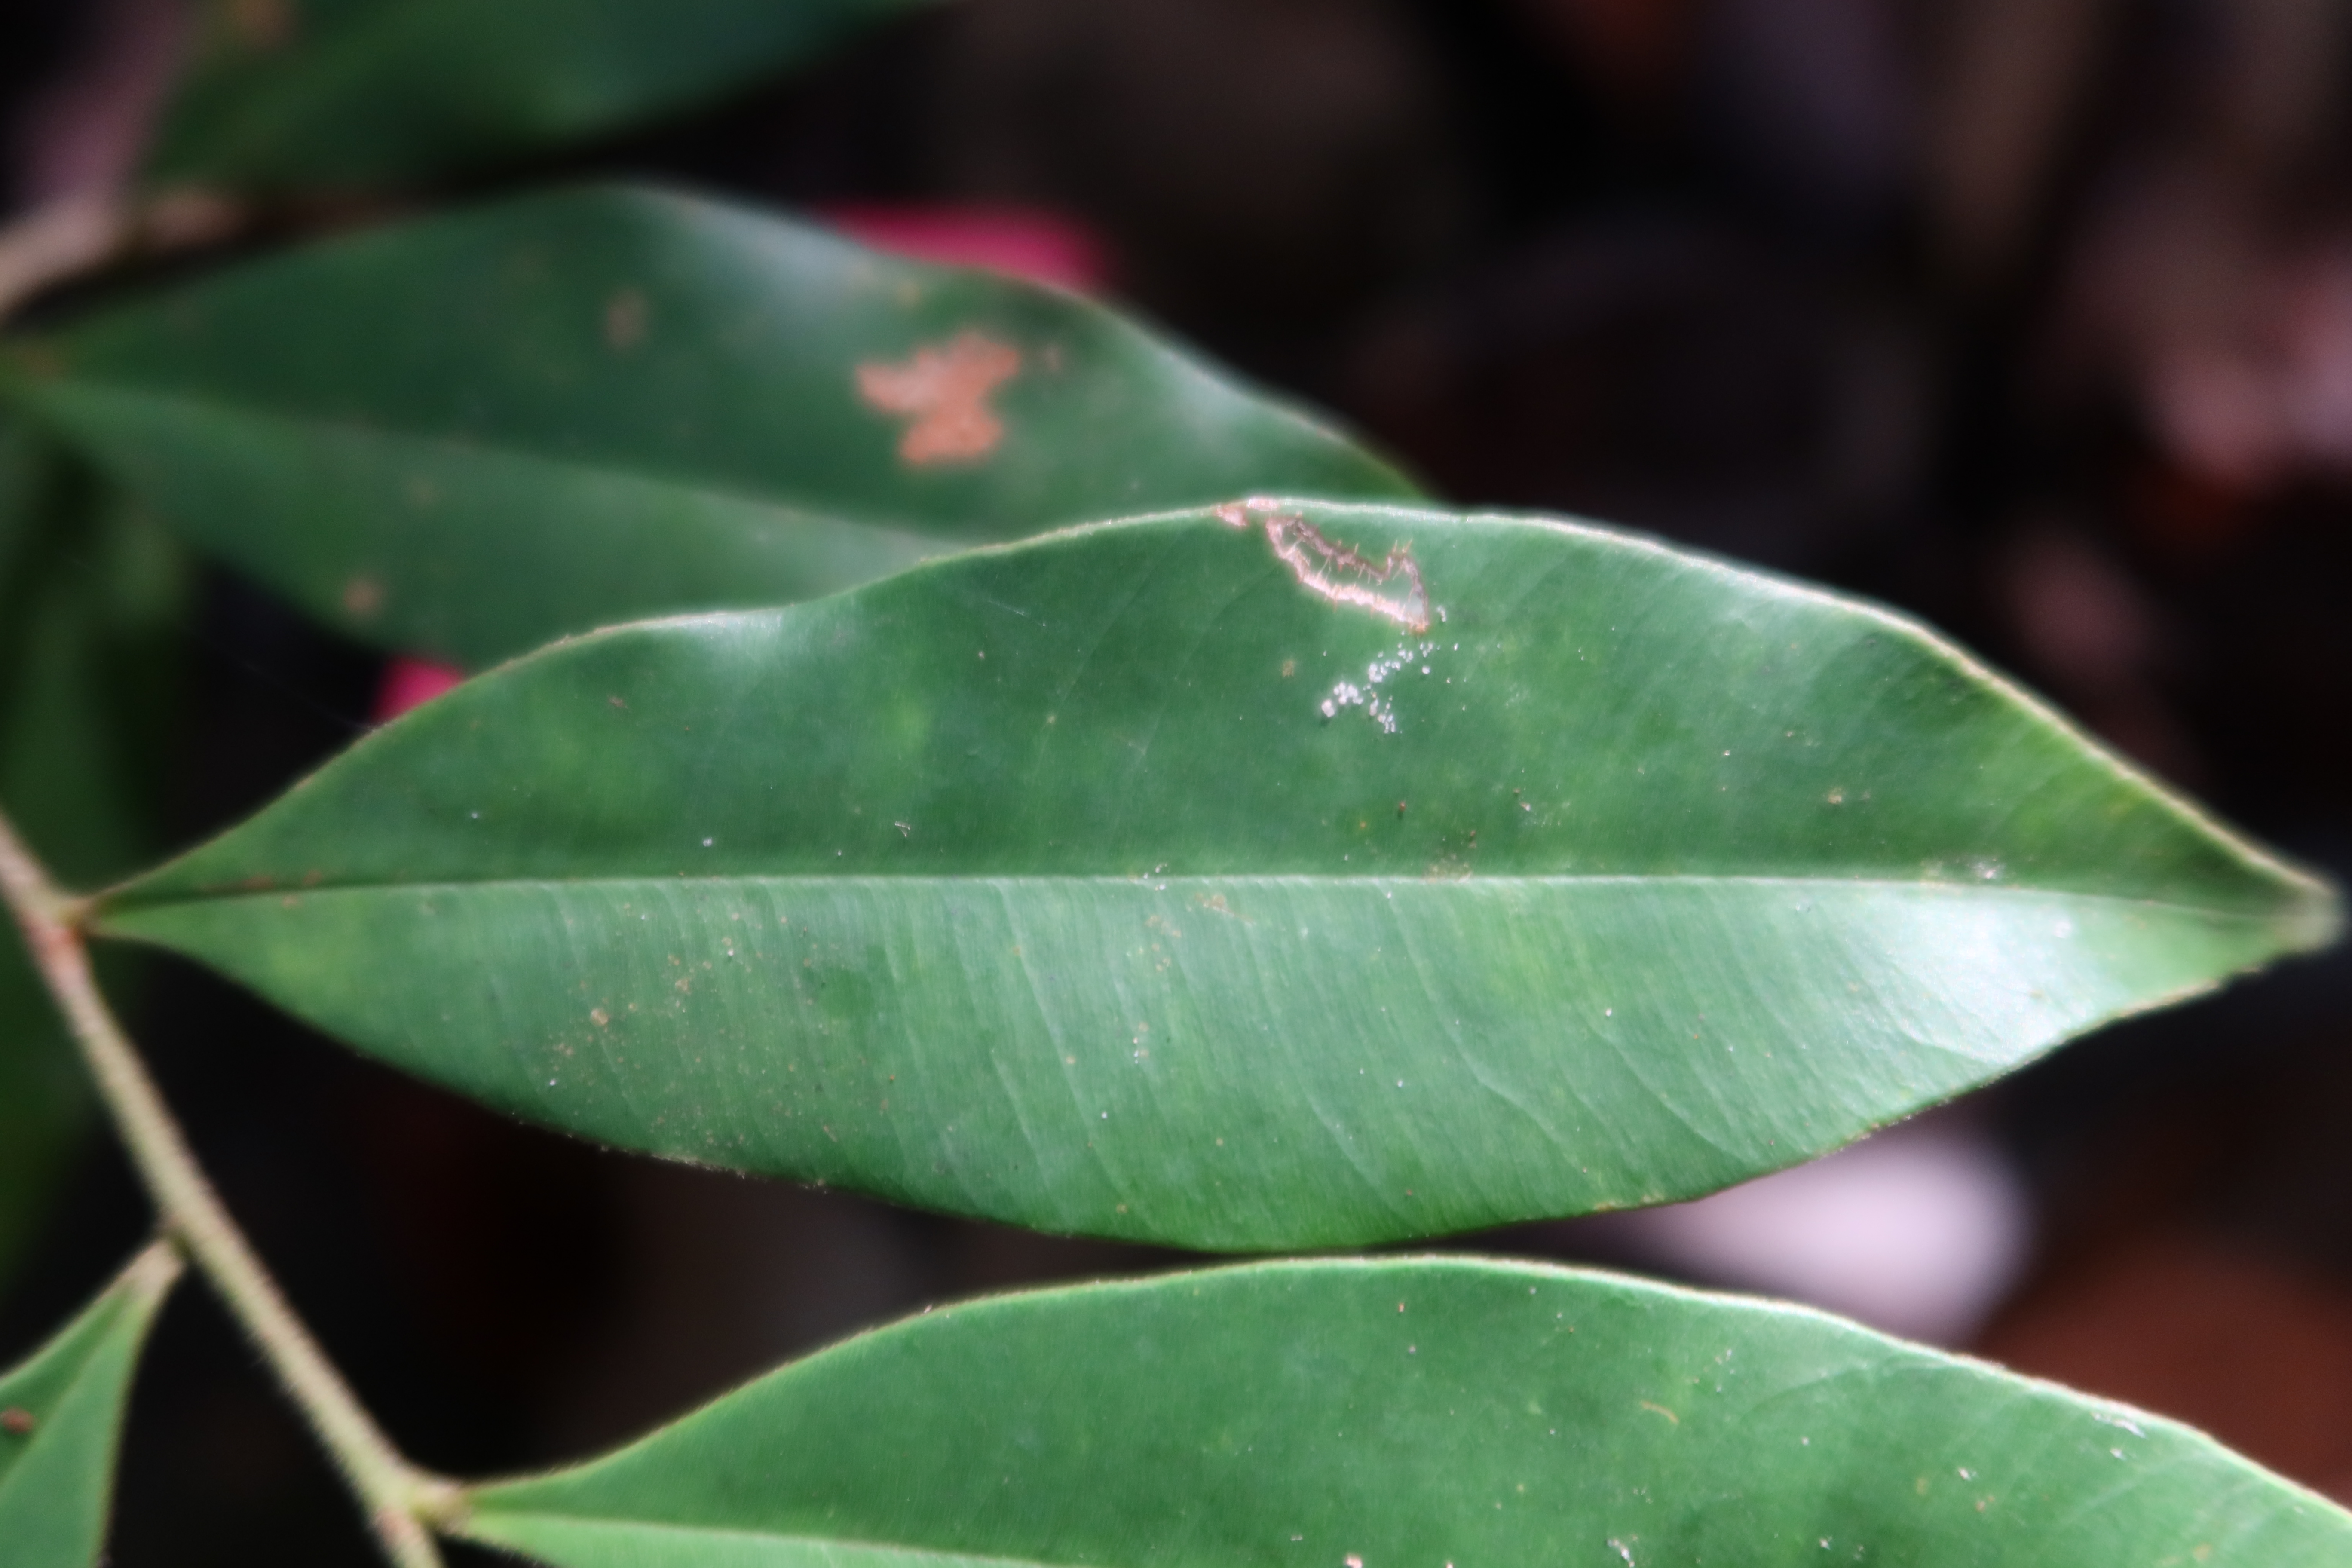
Label: Brown spots